Dracula's Daughter

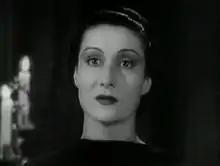
Gloria Holden

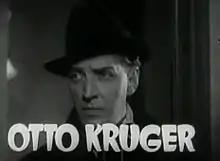

"Dracula's Daughter" was Gloria Holden's first starring role, and reportedly she was extremely displeased at having been assigned it. Like many actors, Holden looked down on horror films. She had also seen Bela Lugosi struggle over the years since "Dracula" was made to free himself from typecasting, and feared that the role would lead to the same fate for her. Critic Mark Clark believes that, ironically, Holden's disgust for the role may have led to the quality of her performance: "Her disdain for the part translates into a kind of self-loathing that perfectly suits her troubled character".